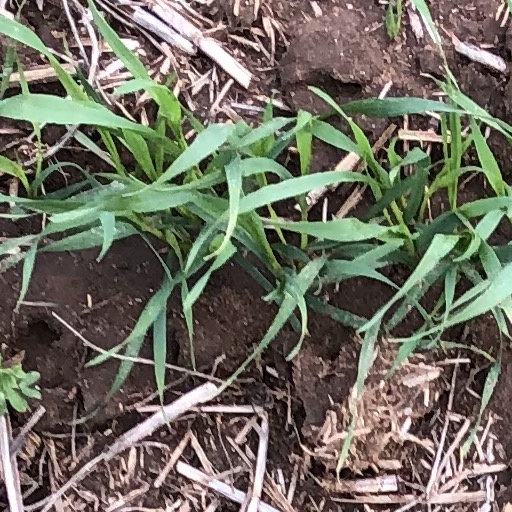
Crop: wheat